Carl Chang (computer scientist)

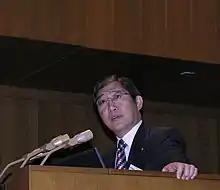
Chang in 2010

Carl Kochao Chang (born 1952) is a Taiwanese-American computer scientist who is Professor of Computer Science, Professor of Human Computer Interaction and Director of Software Engineering Laboratory in the Department of Computer Science at Iowa State University, where he served as its department chair from 2002 to 2013.